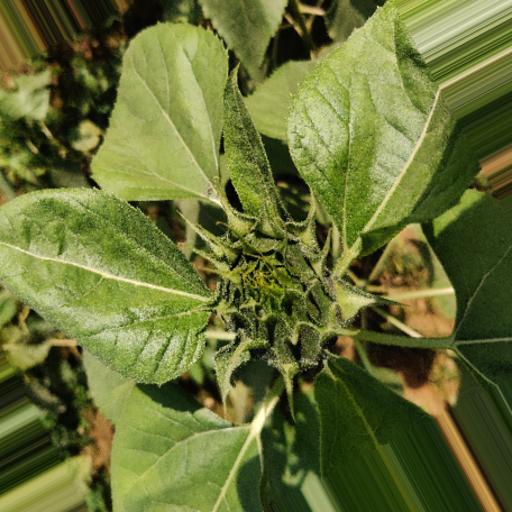
Label: Fresh_leaf